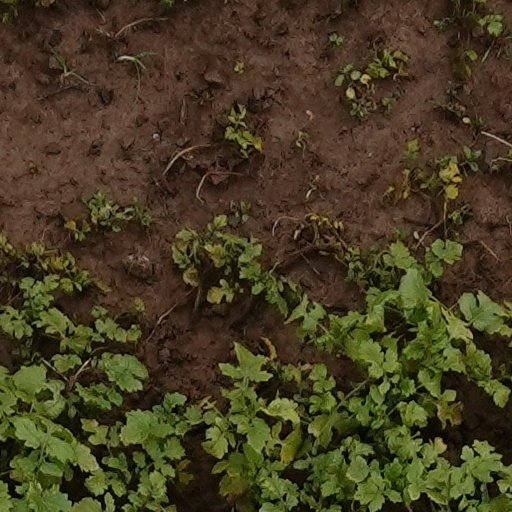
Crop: wheat